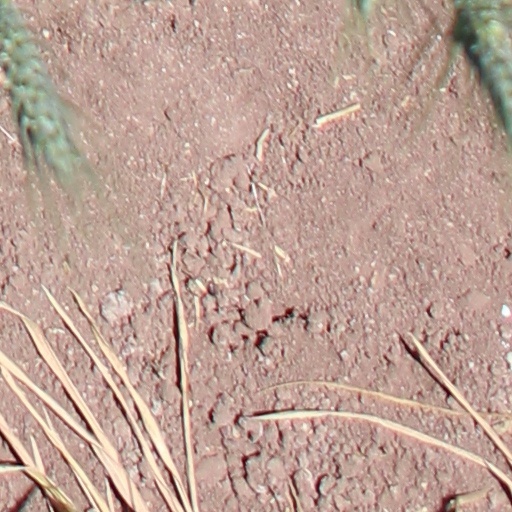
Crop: wheat